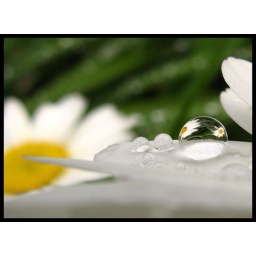
wet daisies with daisy images refracted in a water drop